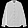
Label: Shirt